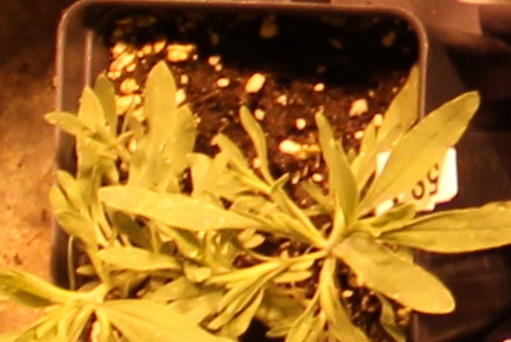
Label: Kochia